History of Otago

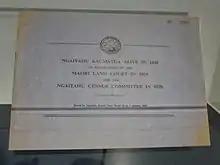
'The Blue Book', showing Ngāi Tahu alive in 1848

Most agricultural exports were sold to south-east Australia during their gold rush. Sheep farming was introduced, with half a million sheep by 1861. Land was commonly leased to farmers and wages were higher than in Scotland. Some of the run holders began to venture inland to create large stations around Lake Wakatipu and Wānaka. However central Otago would not be fully colonised until after the Otago gold rush.